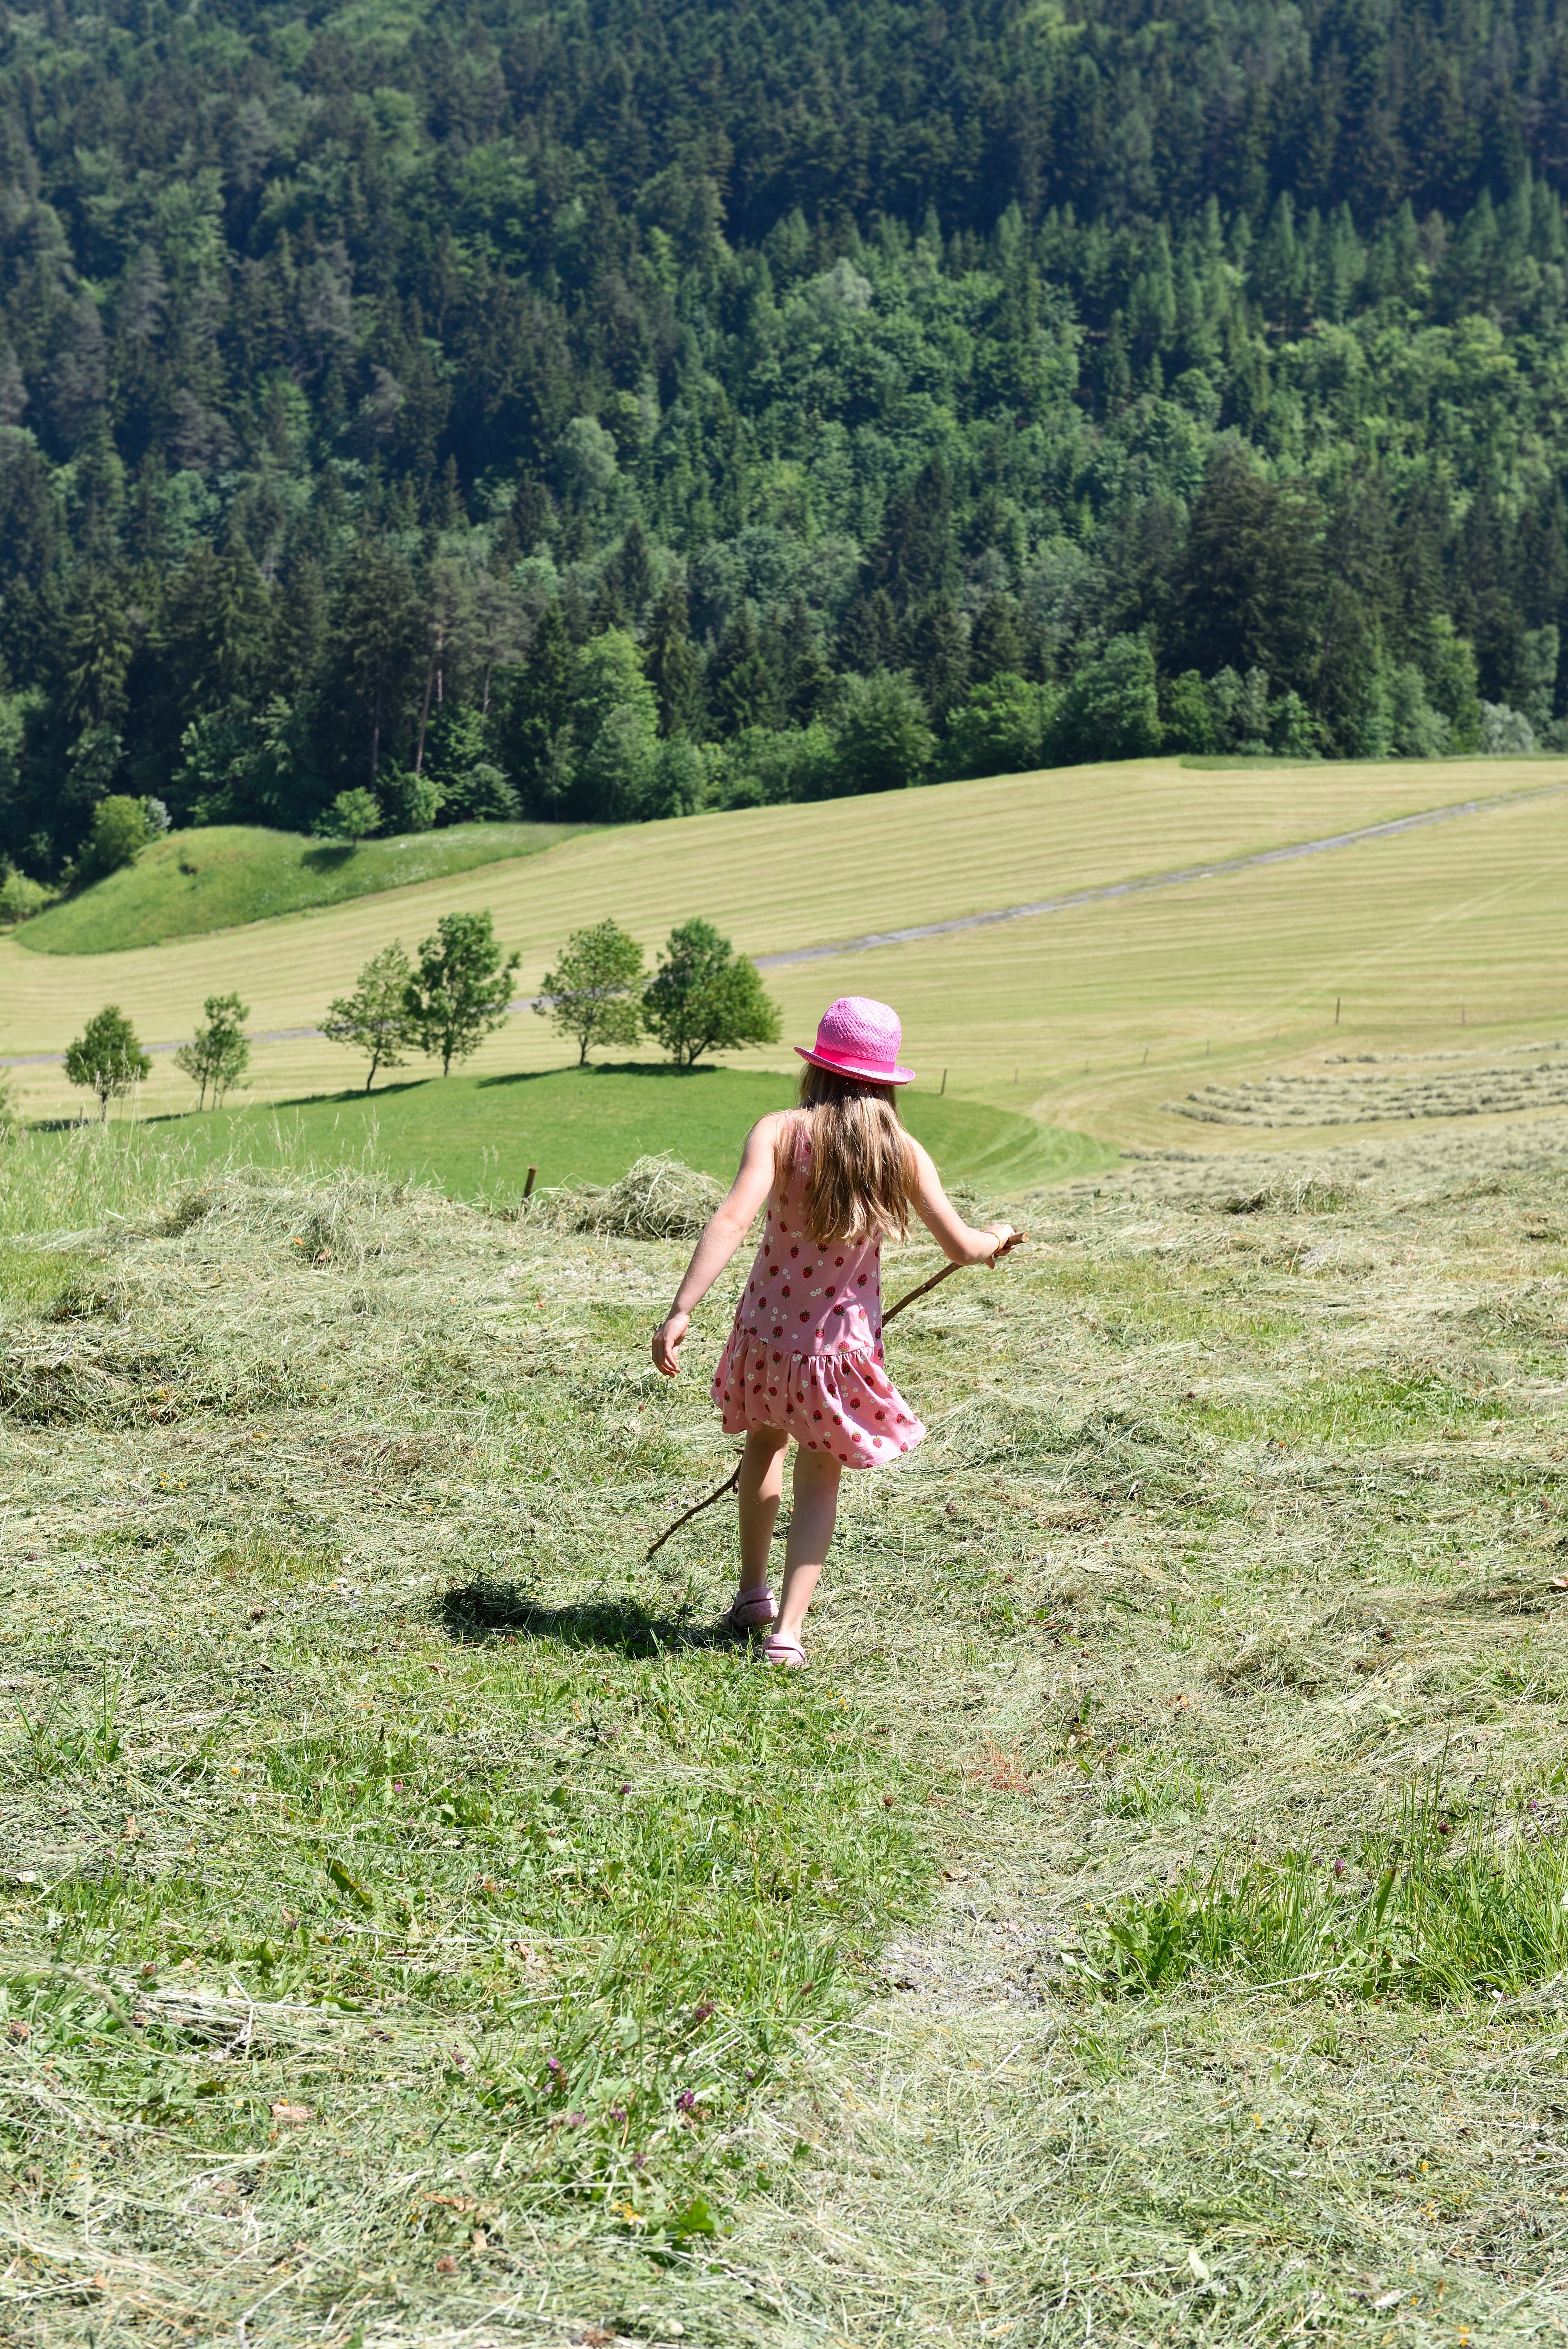
tree, nature, grass, wilderness, walking, person, girl, hay, field, meadow, hill, child, human, agriculture, grassland, habitat, nature trail, rural area, stick and hat, grass family